Delta Cephei

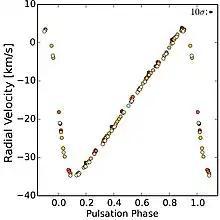
Hermes Radial Velocity Curve of Delta Cephei A. The offset between points of identical color is due to the spectroscopic companion, Delta Cephei B.

Radial velocity measurements of Delta Cephei have revealed the presence of a small spectroscopic companion star on a 6-year orbit around Delta Cephei A. The mass of this companion is about one tenth of the mass of Delta Cephei and the two come to within 2 astronomical units at pericenter passage. The presence of this companion will have to be taken into account when Gaia measures Delta Cephei's parallax (distance). The outer visual companion Delta Cephei C (HD 213307) may also be a spectroscopic and astrometric binary.